Caesium

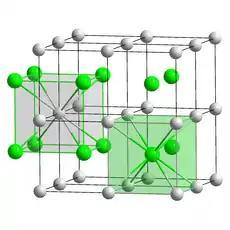
27 small grey spheres in 3 evenly spaced layers of nine. 8 spheres form a regular cube and 8 of those cubes form a larger cube. The grey spheres represent the caesium atoms. The center of each small cube is occupied by a small green sphere representing a chlorine atom. Thus, every chlorine is in the middle of a cube formed by caesium atoms and every caesium is in the middle of a cube formed by chlorine.

Caesium forms alloys with the other alkali metals, gold, and mercury (amalgams). At temperatures below , it does not alloy with cobalt, iron, molybdenum, nickel, platinum, tantalum, or tungsten. It forms well-defined intermetallic compounds with antimony, gallium, indium, and thorium, which are photosensitive. It mixes with all the other alkali metals (except lithium); the alloy with a molar distribution of 41% caesium, 47% potassium, and 12% sodium has the lowest melting point of any known metal alloy, at . A few amalgams have been studied: is black with a purple metallic lustre, while CsHg is golden-coloured, also with a metallic lustre.